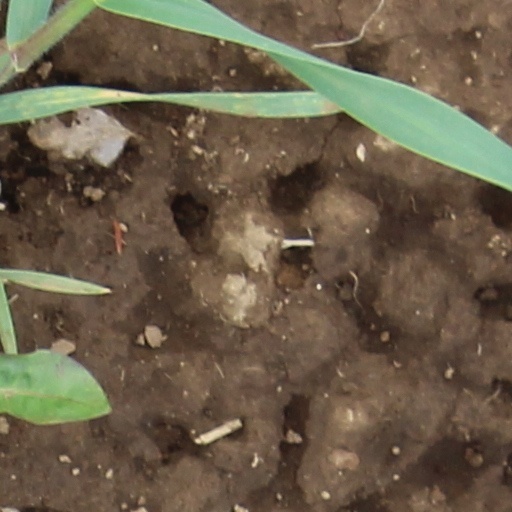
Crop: wheat